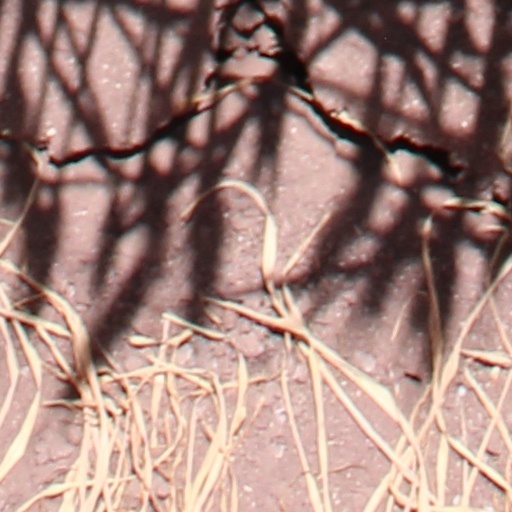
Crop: wheat